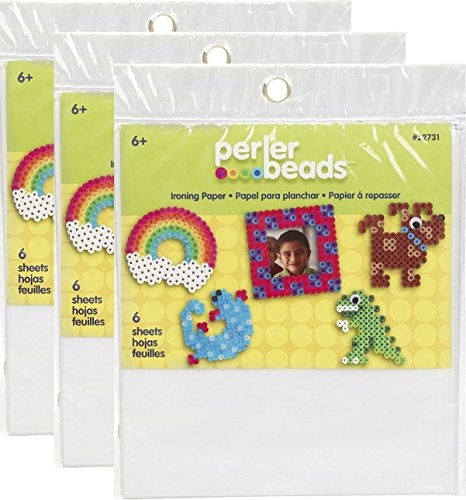
Wilton/E K Success - Fun Fusion Ironing Paper, Beads (6 Sheets)
Designed for use with Perler Beads and pegboards, this specially designed, reusable ironing paper will protect your iron while you fuse your Perler creations. Includes six 12" x 18" sheets of ironing paper and instructions.
Brand: P&G Suppliers
Category: Arts & Entertainment > Hobbies & Creative Arts > Arts & Crafts > Art & Crafting Materials > Textiles > Interfacing > Fusible Interfacing